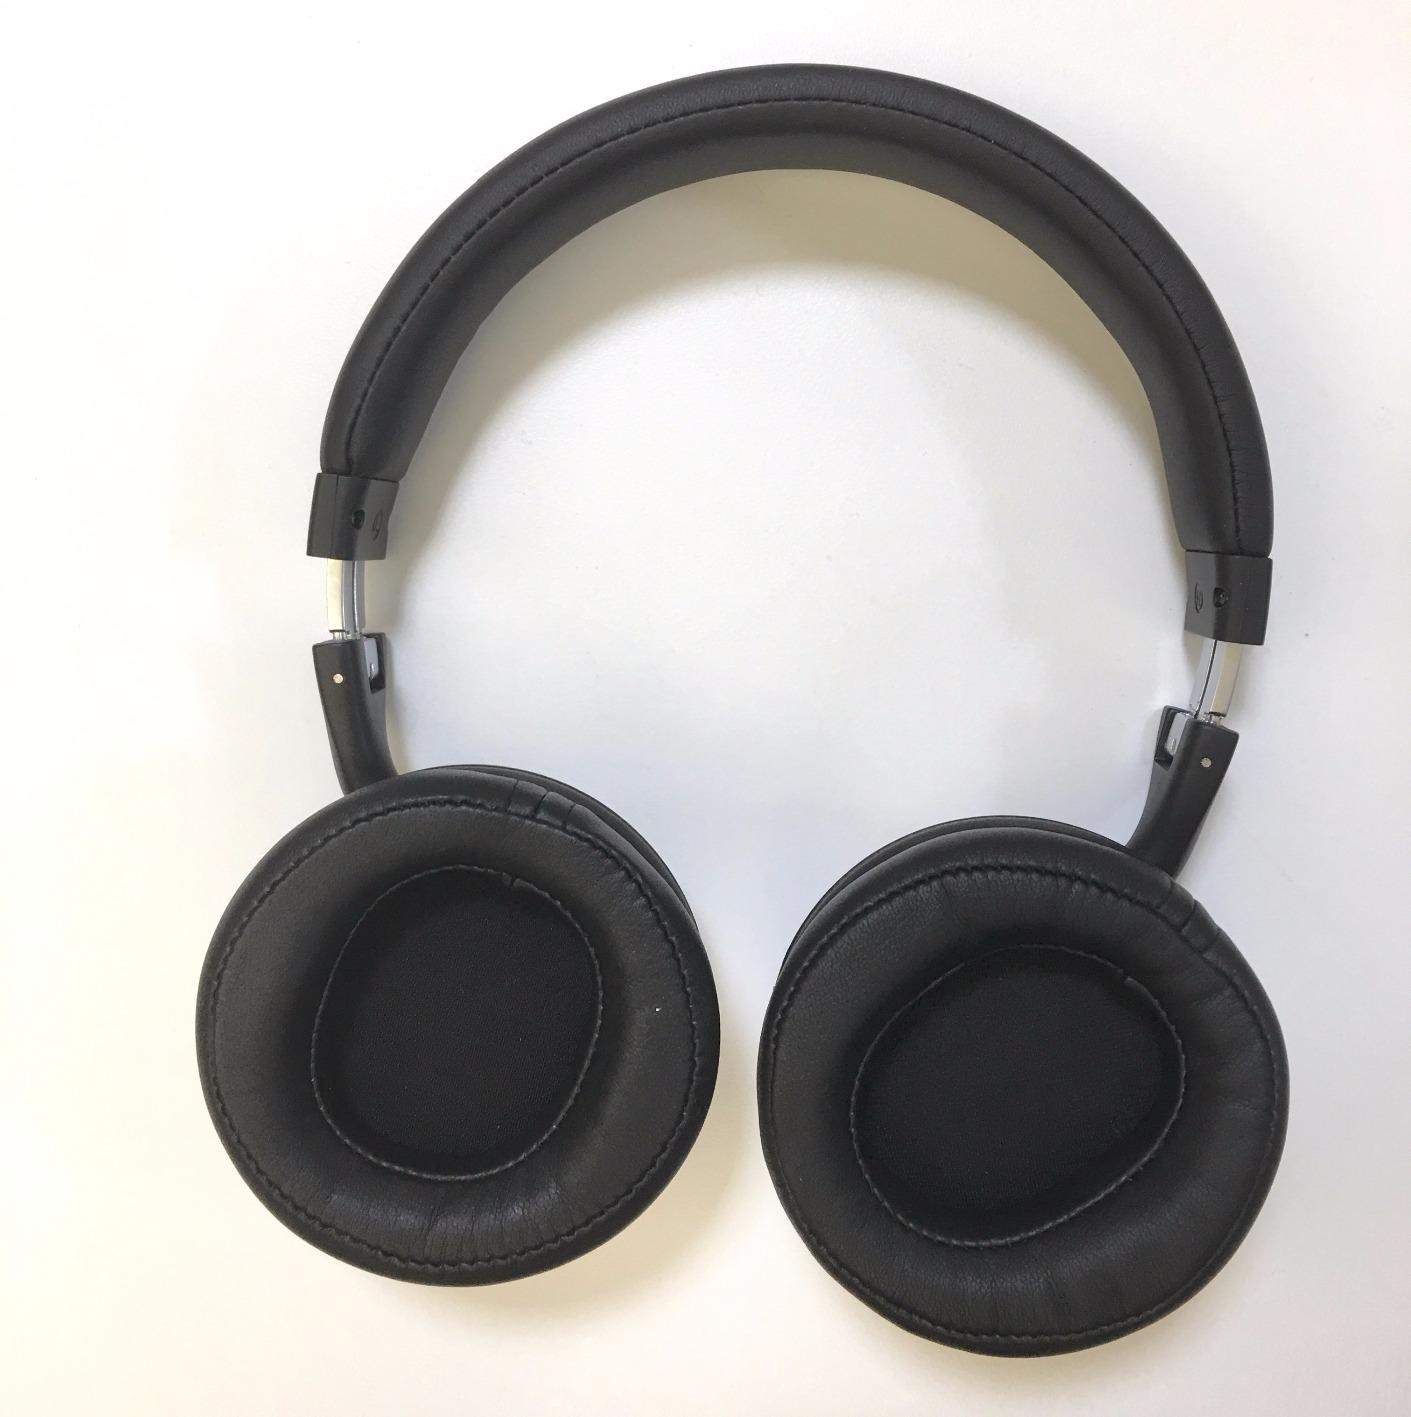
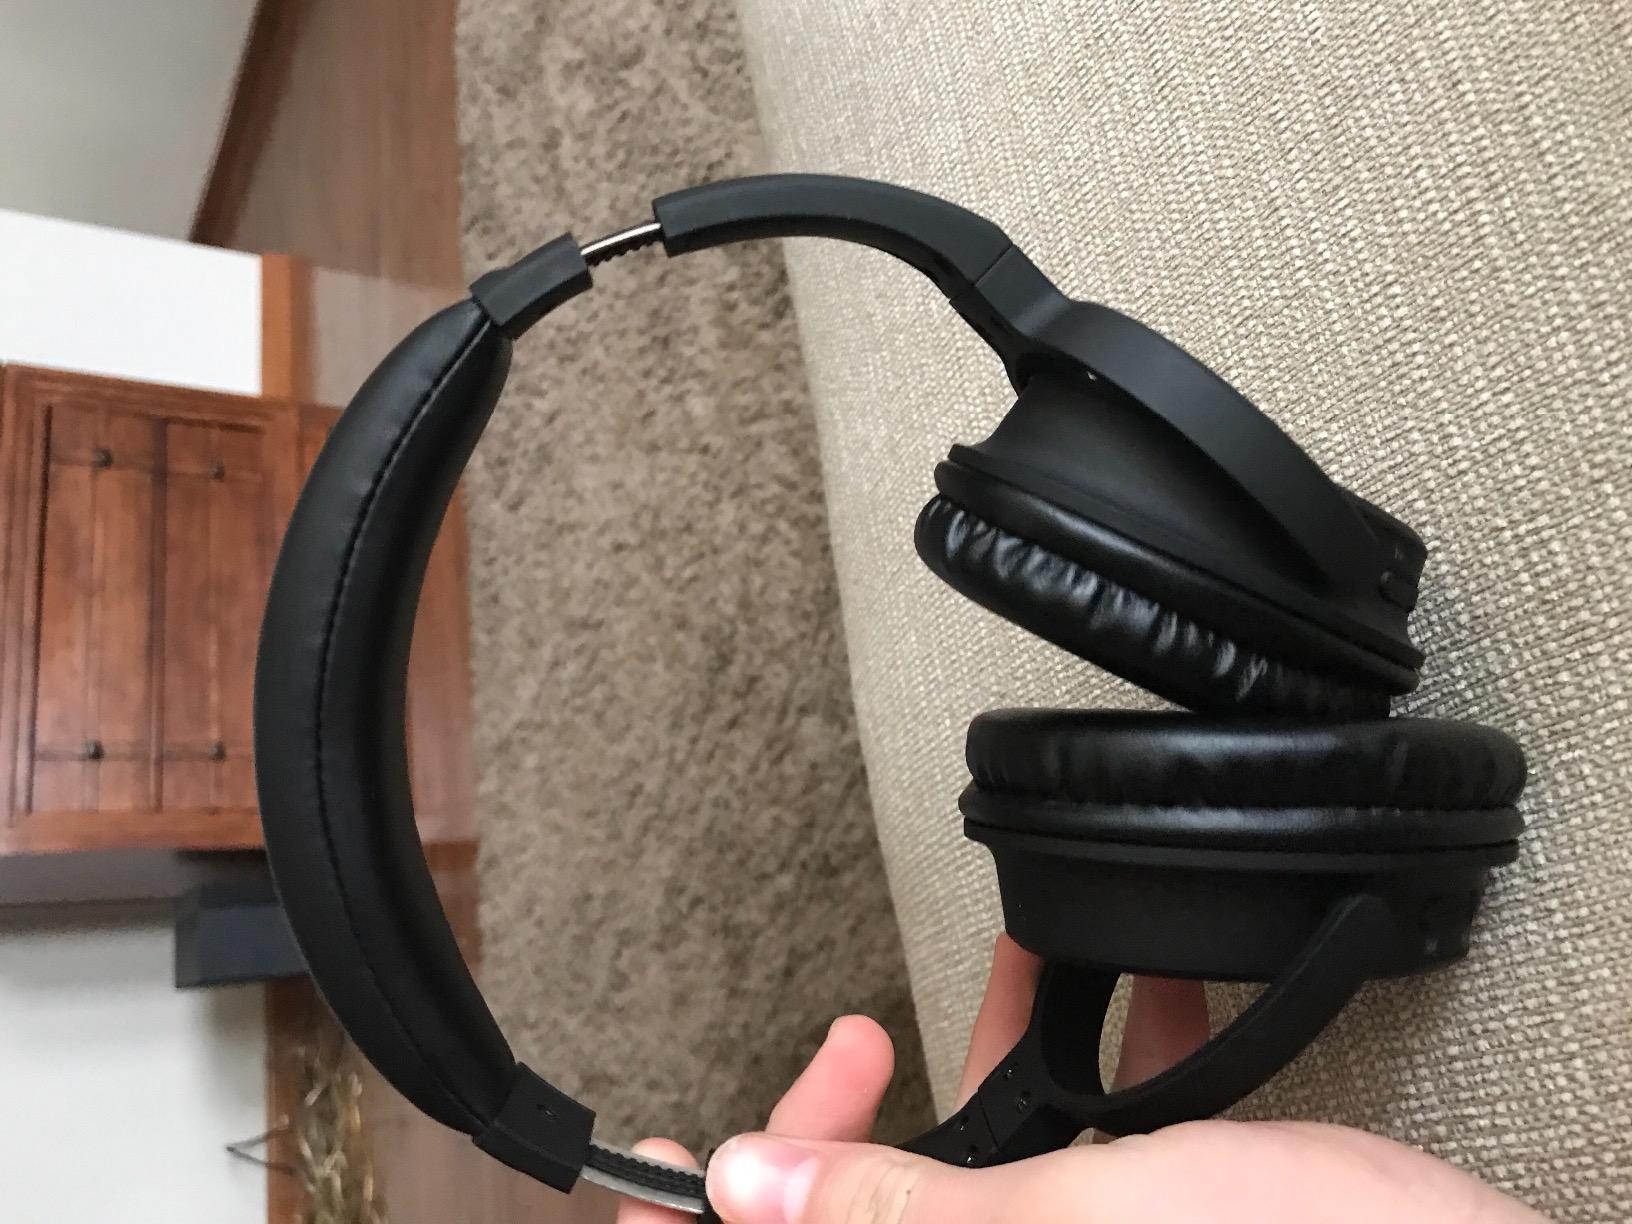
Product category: headphones
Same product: no